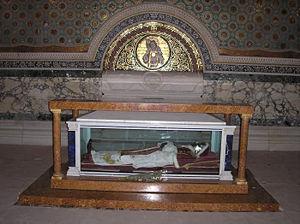
Voici la liste des nécropoles papales situées hors de la basilique Saint-Pierre. Sur 265 papes, 116 ont souhaité être enterré ailleurs qu'à la basilique Saint-Pierre de Rome.